Prospero Pichay Jr.

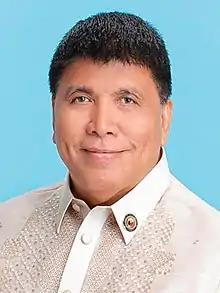
Official portrait, 2019

Prospero Arreza Pichay Jr. (born June 20, 1950), also known as Butch Pichay, is a Filipino politician who served as Representative of Surigao del Sur's 1st district in the Philippine House of Representatives from 1998 to 2007 and from 2016 to 2022. He was the chairman of the House Committee on National Defense in the 13th Congress and deputy speaker in the 17th and 18th Congresses. He is a member of the formerly dominant political party Kabalikat ng Malayang Pilipino and was a senatorial aspirant in the 2007 Philippine Senate election but lost.